Cittadella

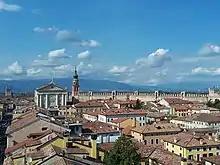
Cittadella seen from its walls

The local football club is A.S. Cittadella.